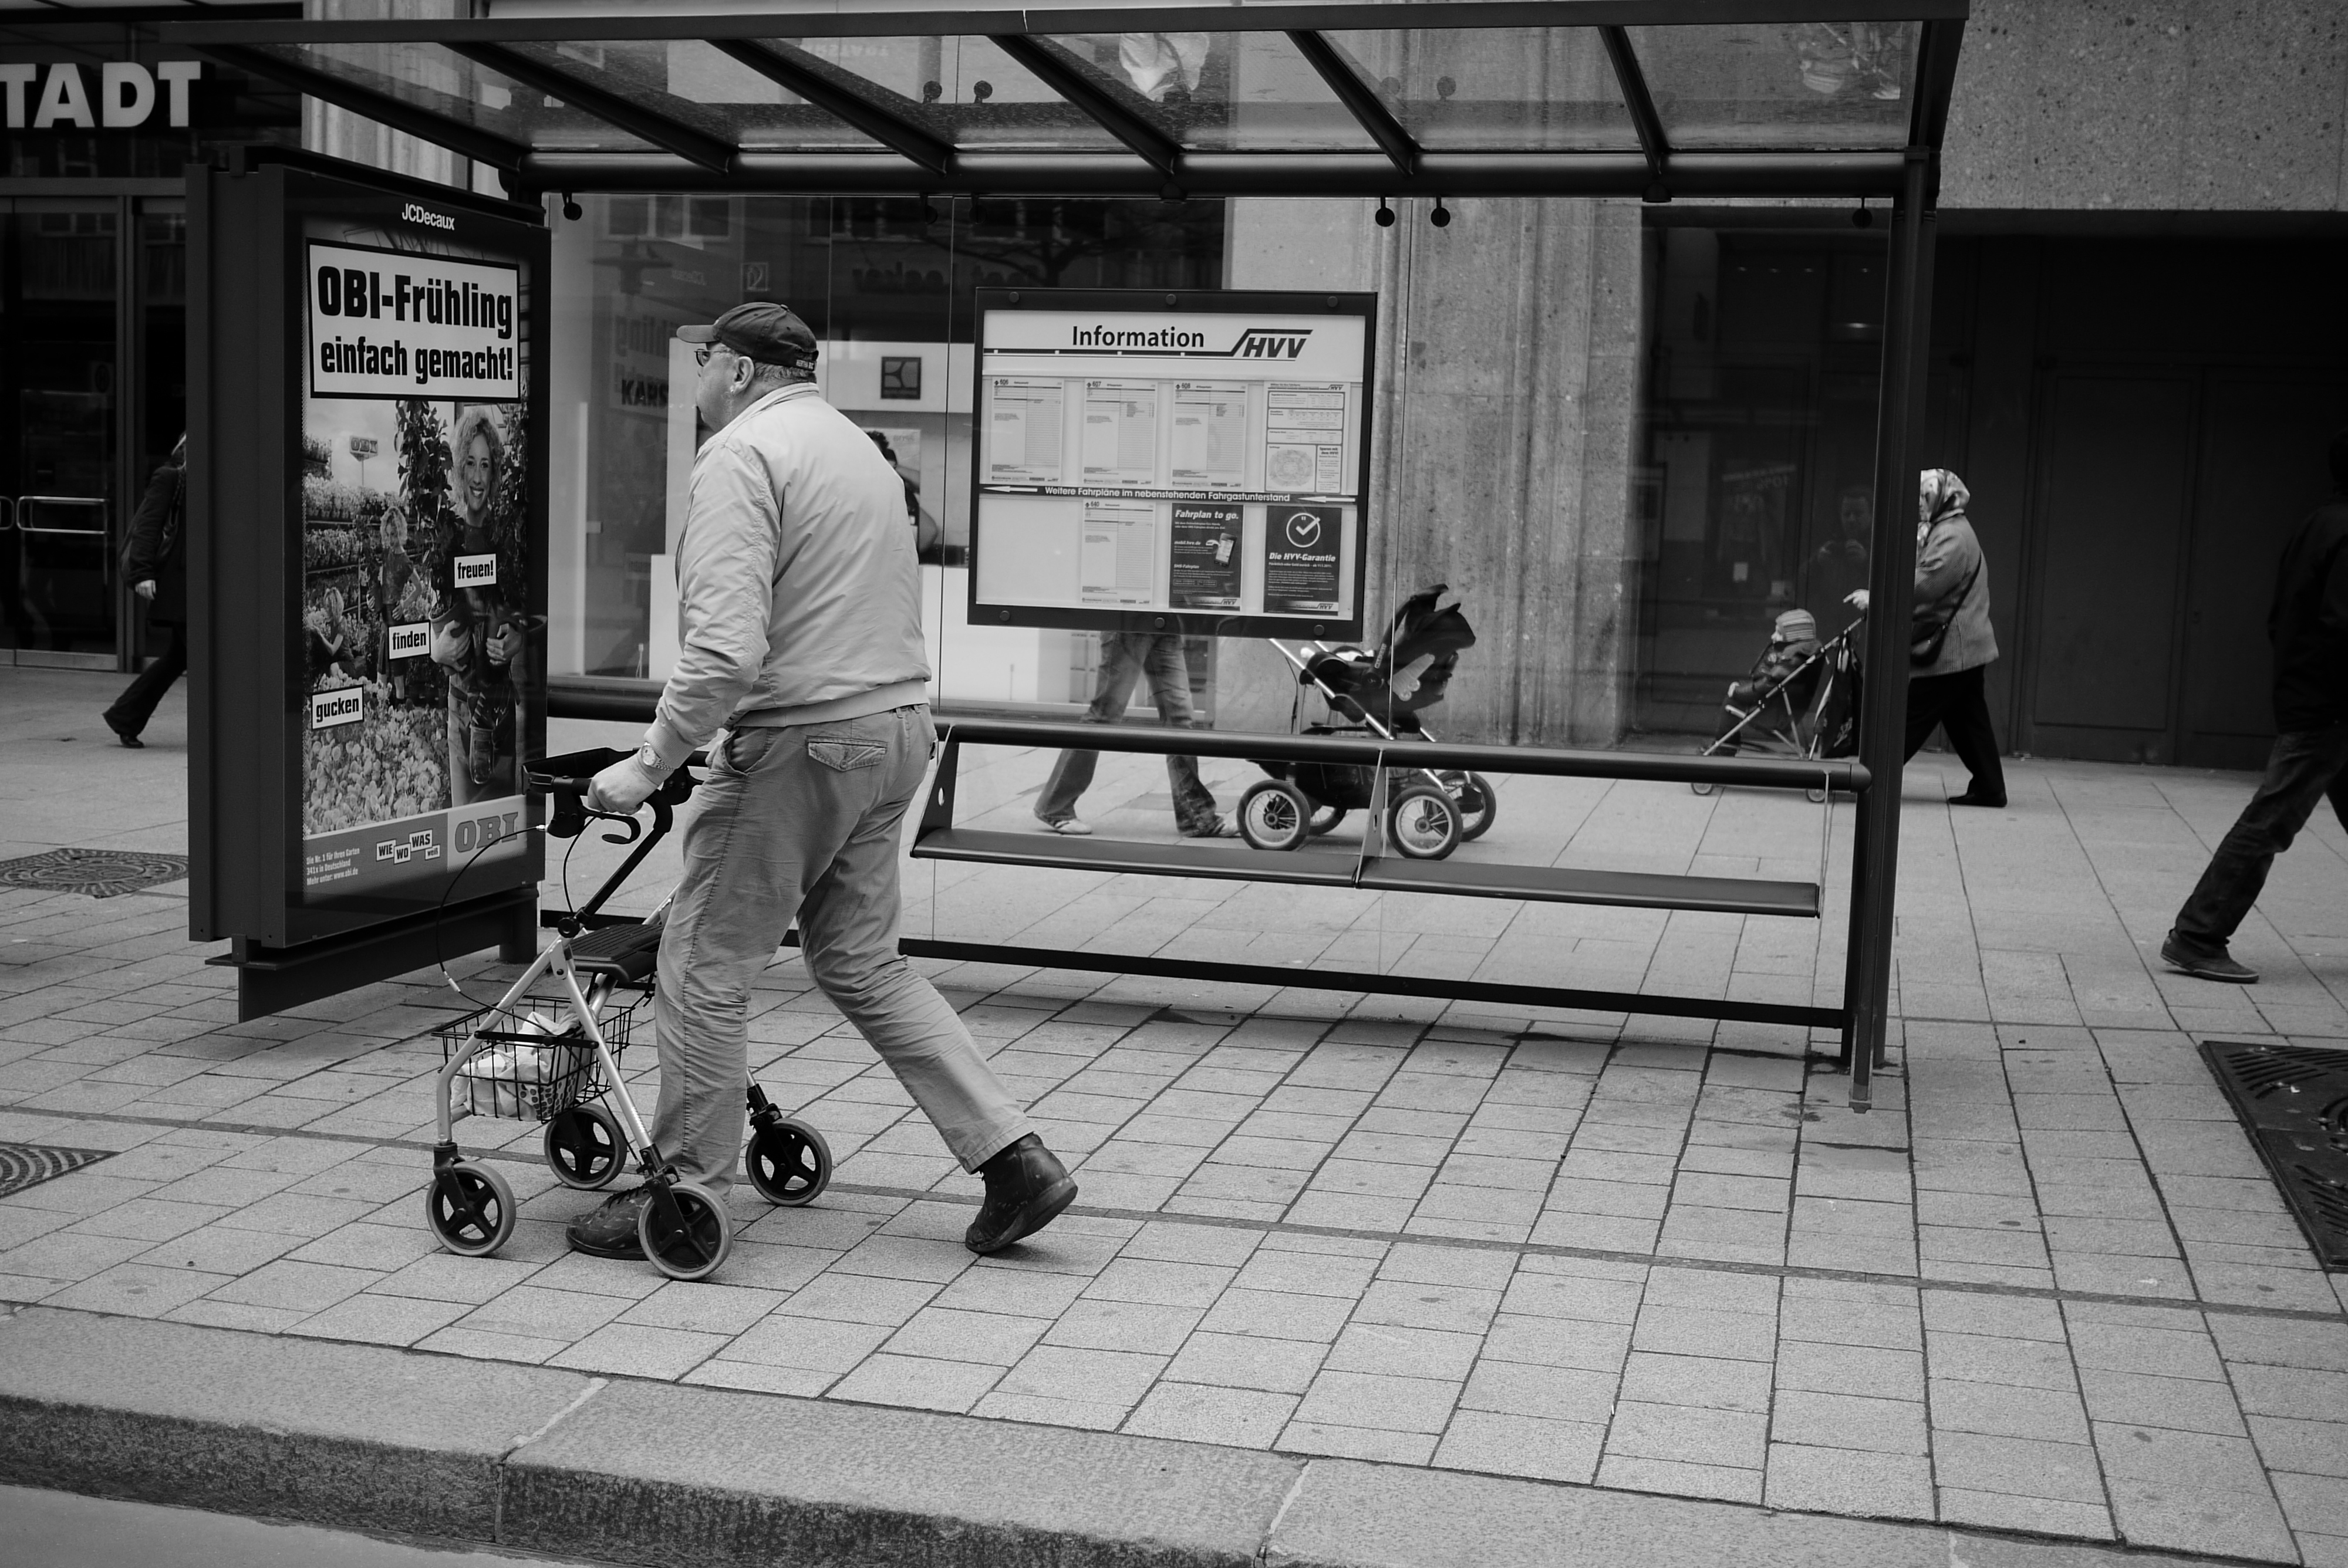
black and white, road, white, street, photography, ebook, training, black, monochrome, streetphotography, flickr, thomas, video, infrastructure, olympus, photograph, omd, fuji, leica, monochrom, leuthard, hcb, thomasleuthard, streettogs, monochrome photography, human positions